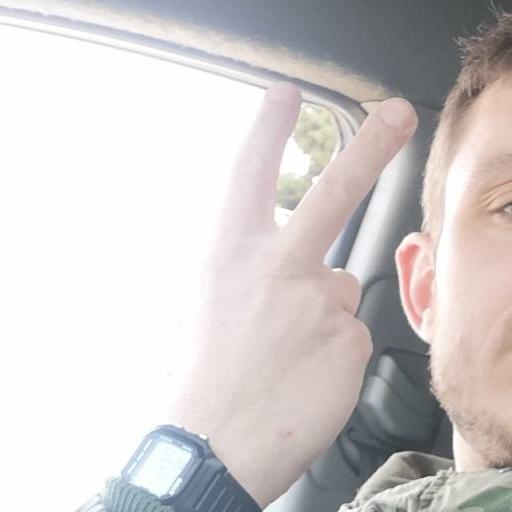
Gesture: peace_inverted